Yusuf Ibrahim (doctor)

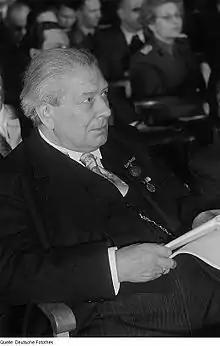
A portrait of Dr. Ibrahim, taken in Leipzig, East Germany, in 1953 shortly before his death.

Yusuf Ibrahim (May 27, 1877, in Cairo, Khedivate of Egypt – February 3, 1953, in Jena, East Germany), also known as Yusuf Bey Murad Ibrahim, was a physician and pediatrician. He was responsible for the description of congenital cutaneous candidiasis, originally known as Beck-Ibrahim disease. The discovery of his association with the Nazi euthanasia program during the World War II resulted in an effort to rename this disease. The clinic for child and adolescent medicine at Friedrich Schiller University in Jena also chose to change its name from "Kinderklinik Jussuf Ibrahim" after his Nazi past was uncovered.